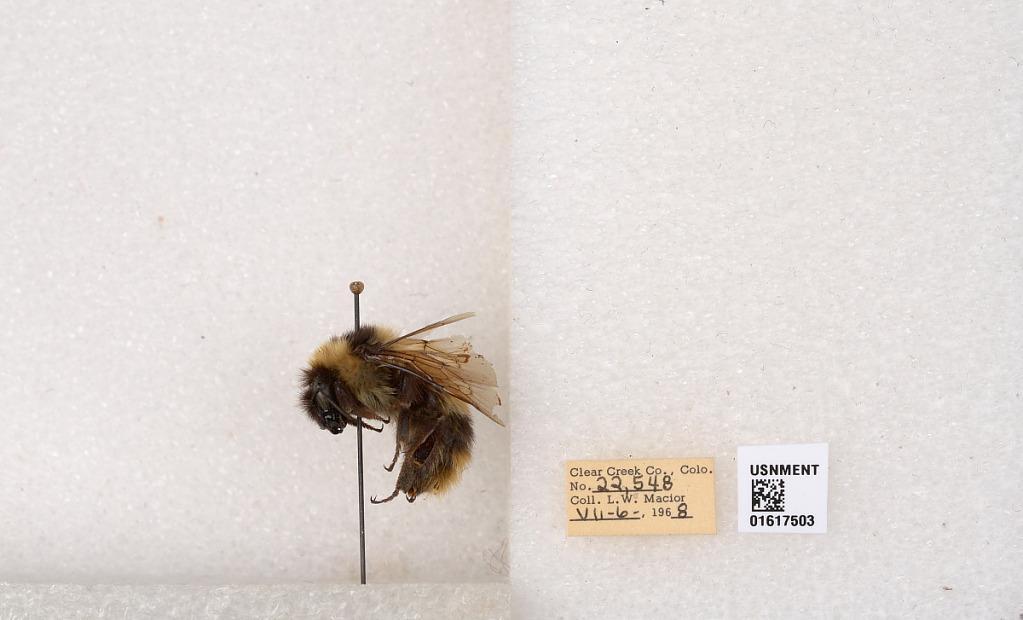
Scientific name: Bombus kirbyellus
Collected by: L. Macior
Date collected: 1968-7-6
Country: United States
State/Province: Colorado
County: Clear Creek
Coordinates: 39.6891, -105.644